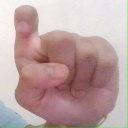
अक्षर: इ